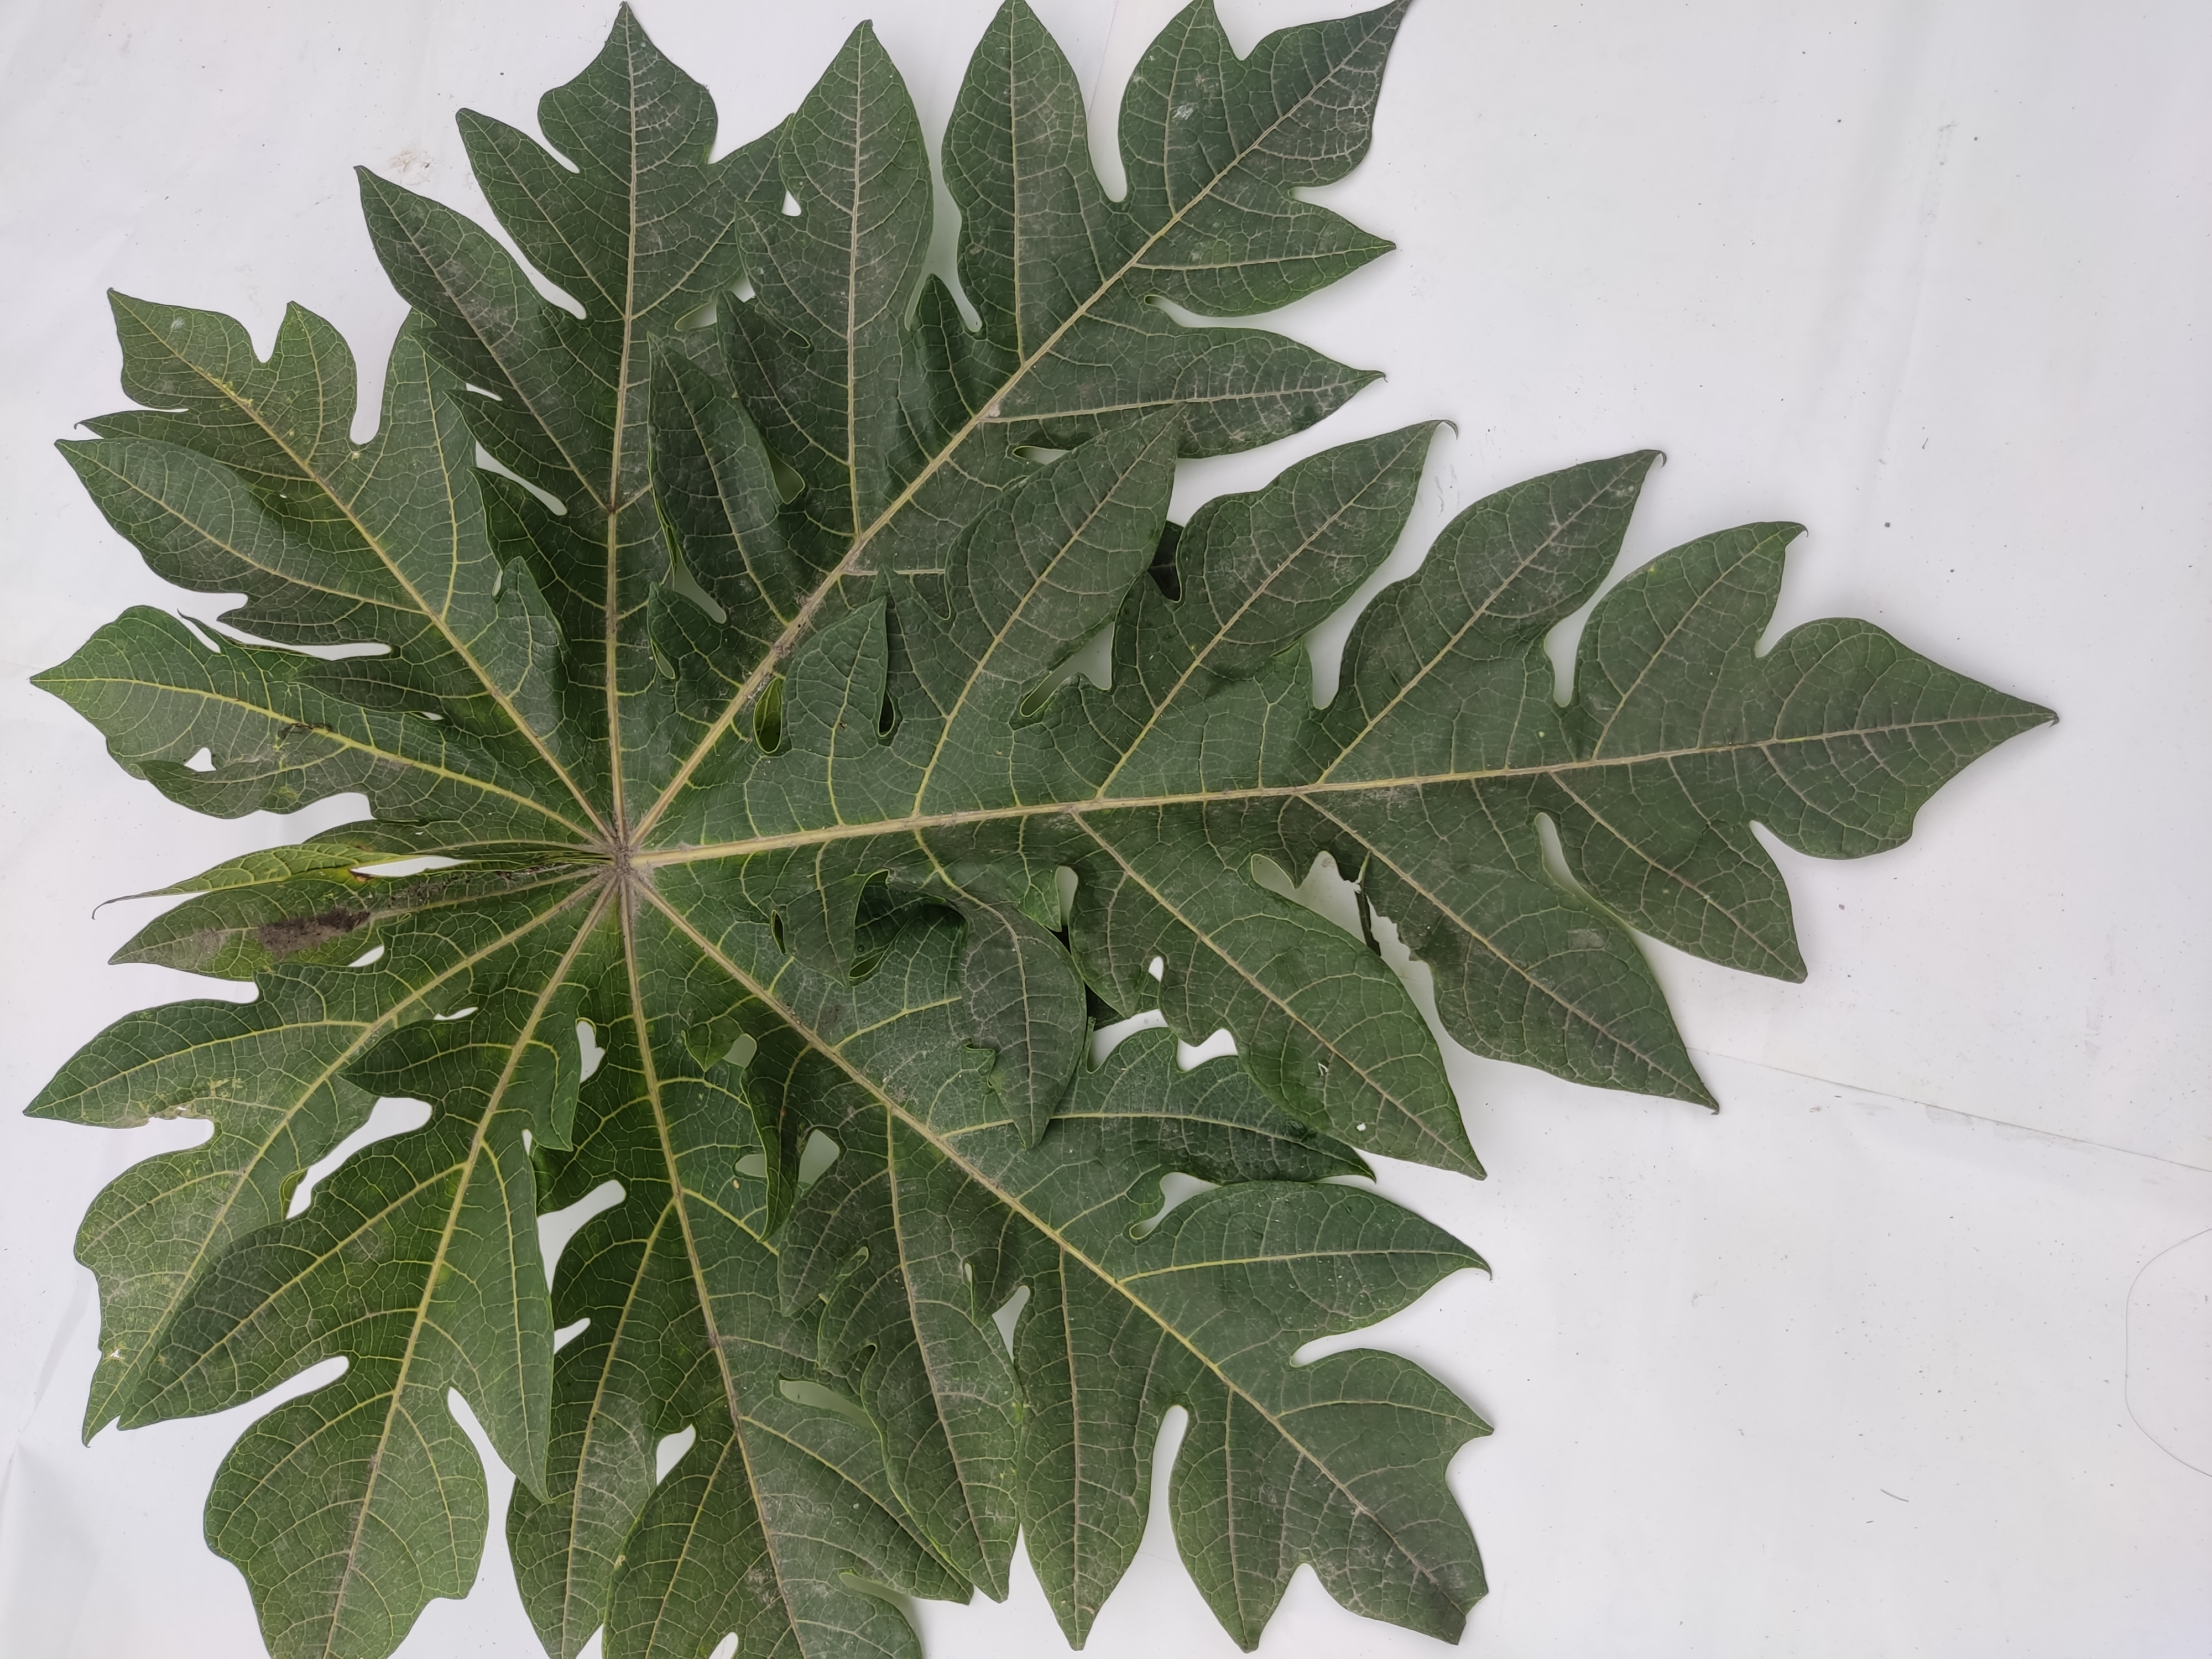
Label: Healthy Leaf